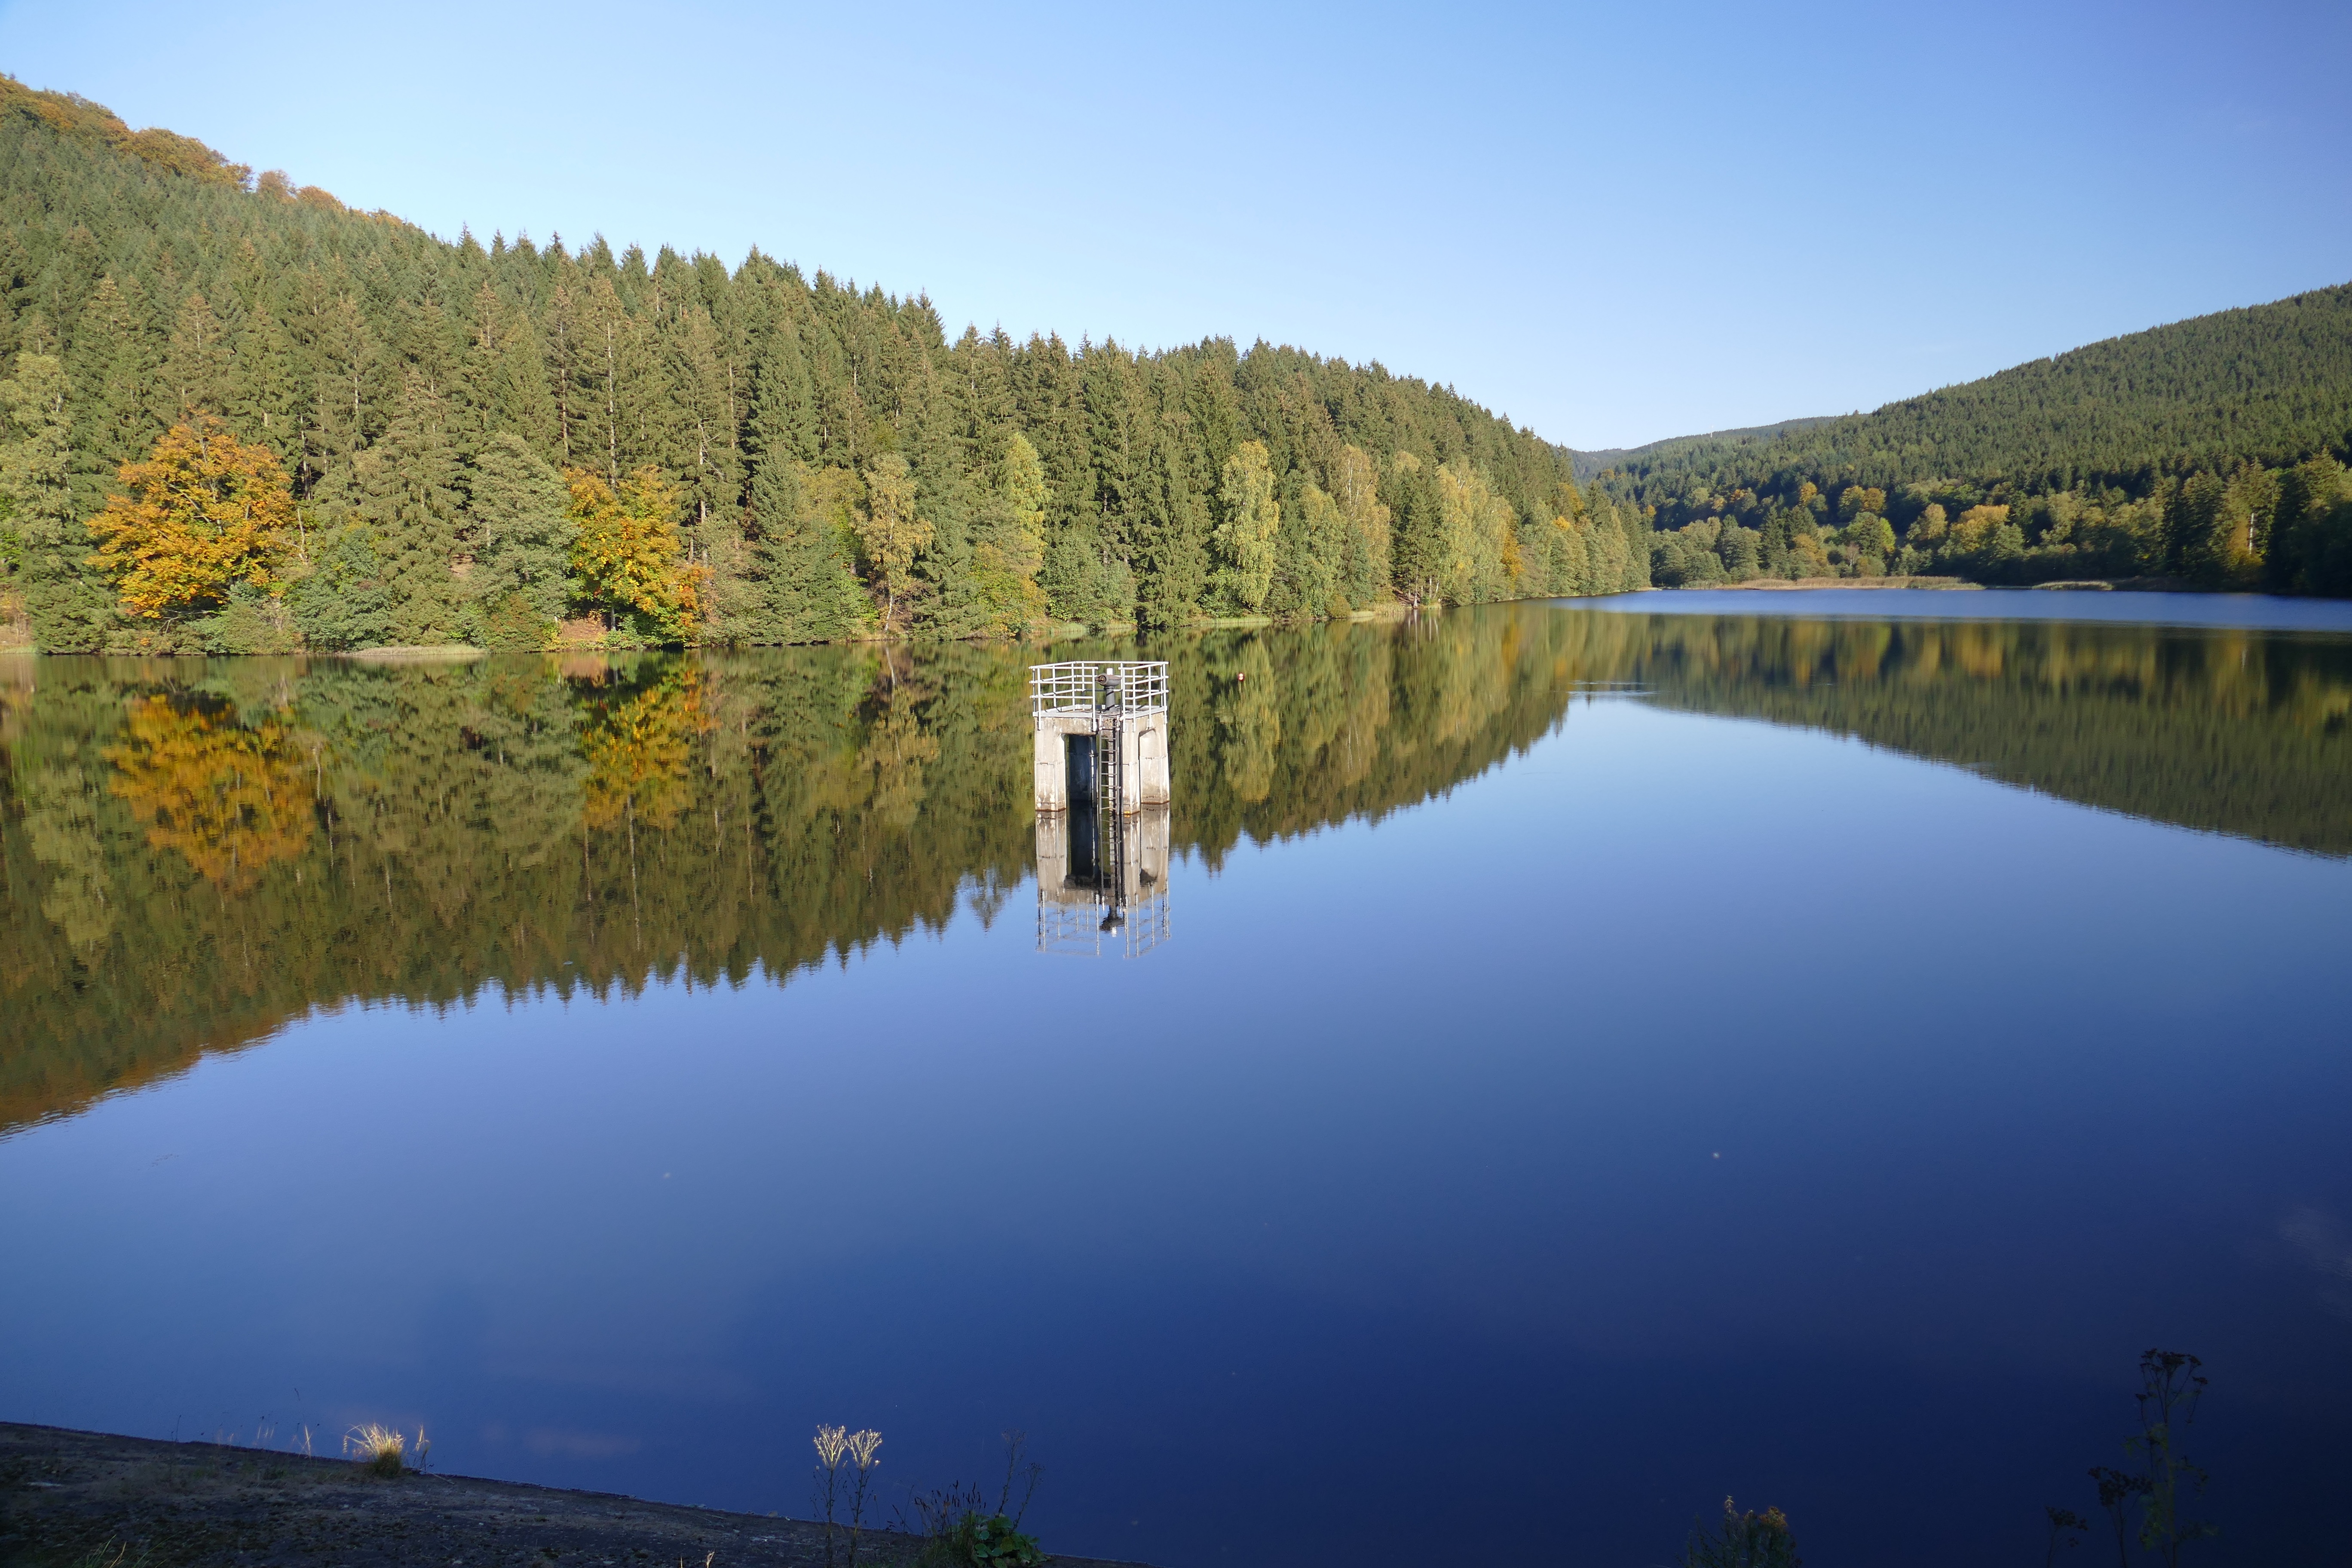
landscape, tree, water, nature, forest, wilderness, mountain, lake, river, panorama, pond, environment, reflection, autumn, blue, dam, reservoir, body of water, blue sky, mountains, germany, loch, resin, lower saxony, water power, tarn, s se, s se dam